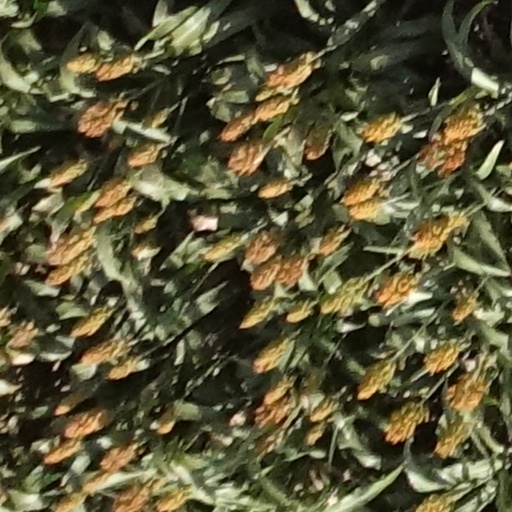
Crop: sorghum